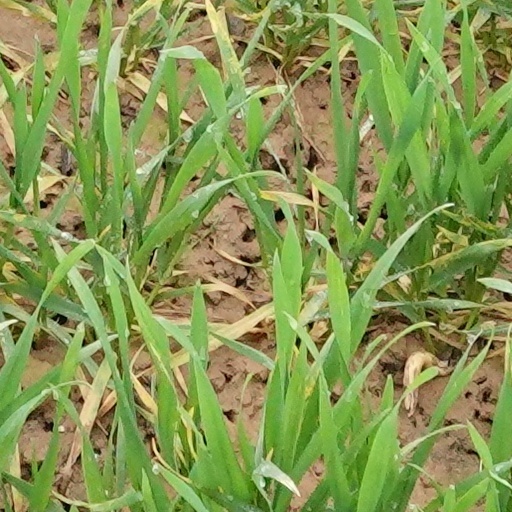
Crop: wheat